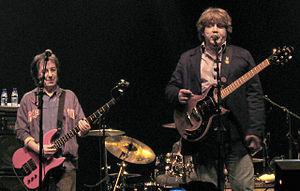
The Rolling Stones [ðə ˈɹəʊlɪŋ stəʊnz] est un groupe rock britannique originaire de Londres, en Angleterre.